1893–94 Notts County F.C. season

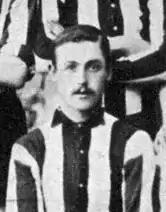
Jimmy Logan

Notts County were drawn at home to First Division Burnley in the first round of the FA Cup. The match was played in windy conditions, and won 1–0 by Notts through a Logan goal described by the "Nottingham Evening Post" as "one of the best goals scored at Trent Bridge this season." In the second round, Notts travelled to Burton Wanderers of the Midland League. In preparation for the match, the club arranged for the players to have "good hard training" at Hazleford, and the team travelled to Burton-on-Trent by train on the day of the game, together with a sizeable number of Notts supporters. Notts led 2–0 at half time through a goal by Donnelly and a penalty from Logan. Wanderers would pull a goal back in the second half and hit the post twice, but the away team held on to win 2–1.